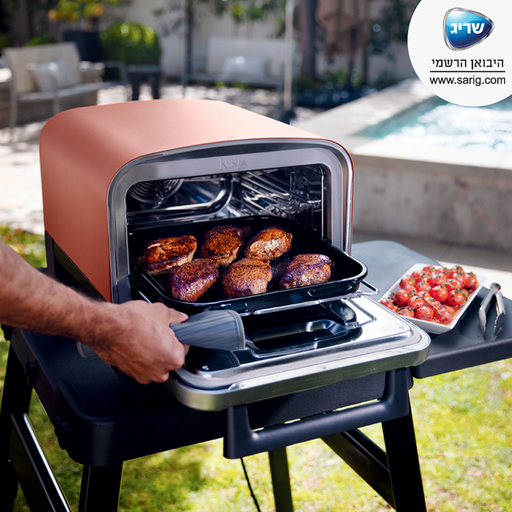
קטגוריה: מתנות בתוספת תשלום
תיאור: תנור חיצוני ומעשנה NINJA
דגם: OO103
תשלום נוסף: 900 ₪
מידע נוסף: מתנה בתוספת תשלום